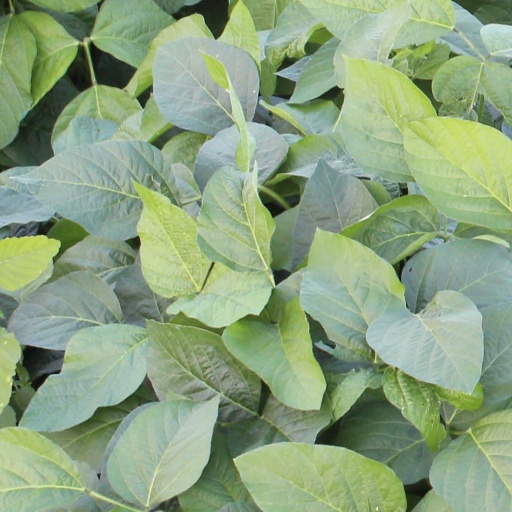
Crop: soybean